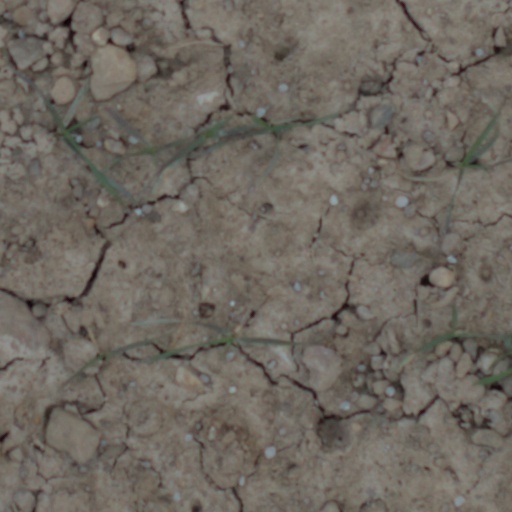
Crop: wheat